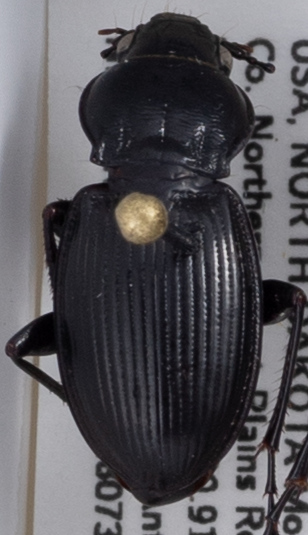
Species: Cyclotrachelus torvus
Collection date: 2018-07-31
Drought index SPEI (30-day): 0.31
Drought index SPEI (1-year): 0.47
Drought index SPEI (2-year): -0.17